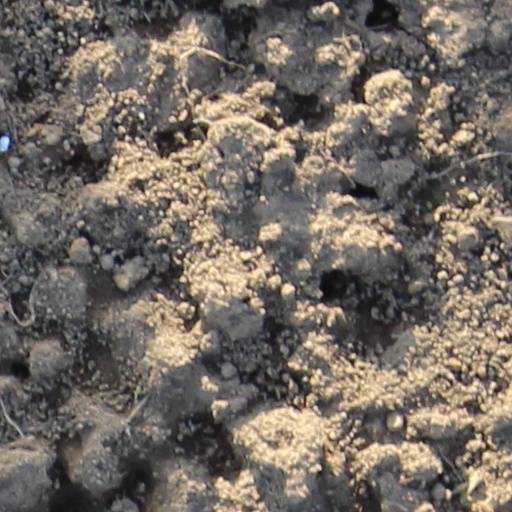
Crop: wheat